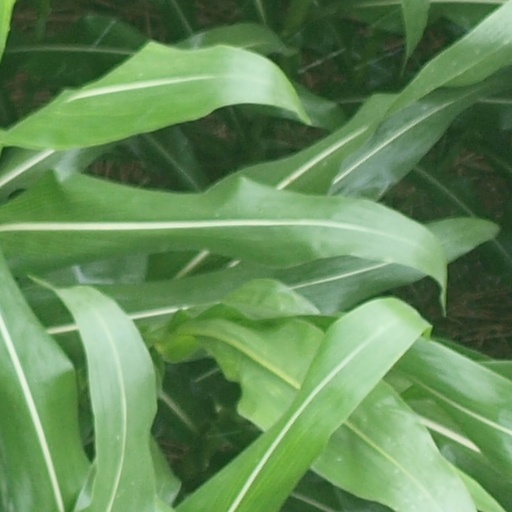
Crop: maize; corn